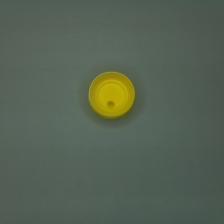
Color: yellow/gold
Cap type: flip-top cap